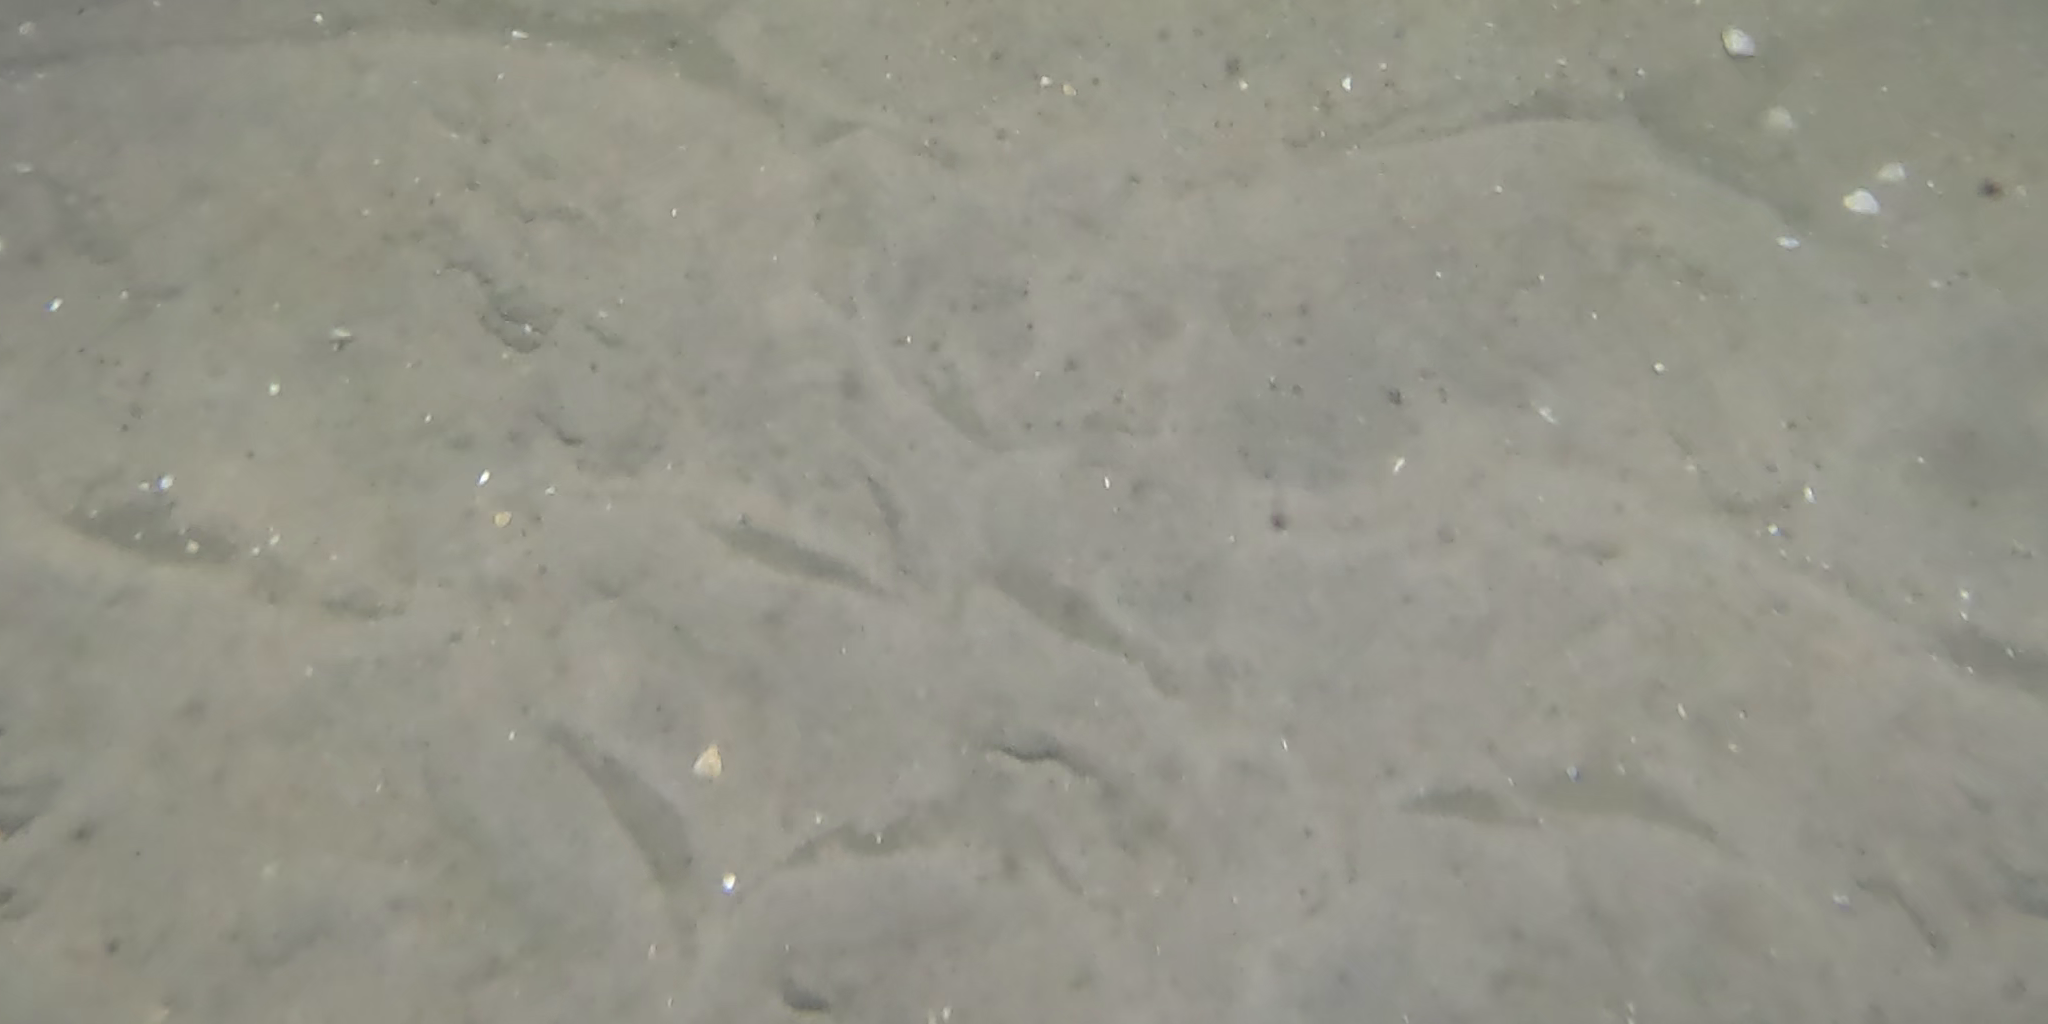
Seabed habitat: sand